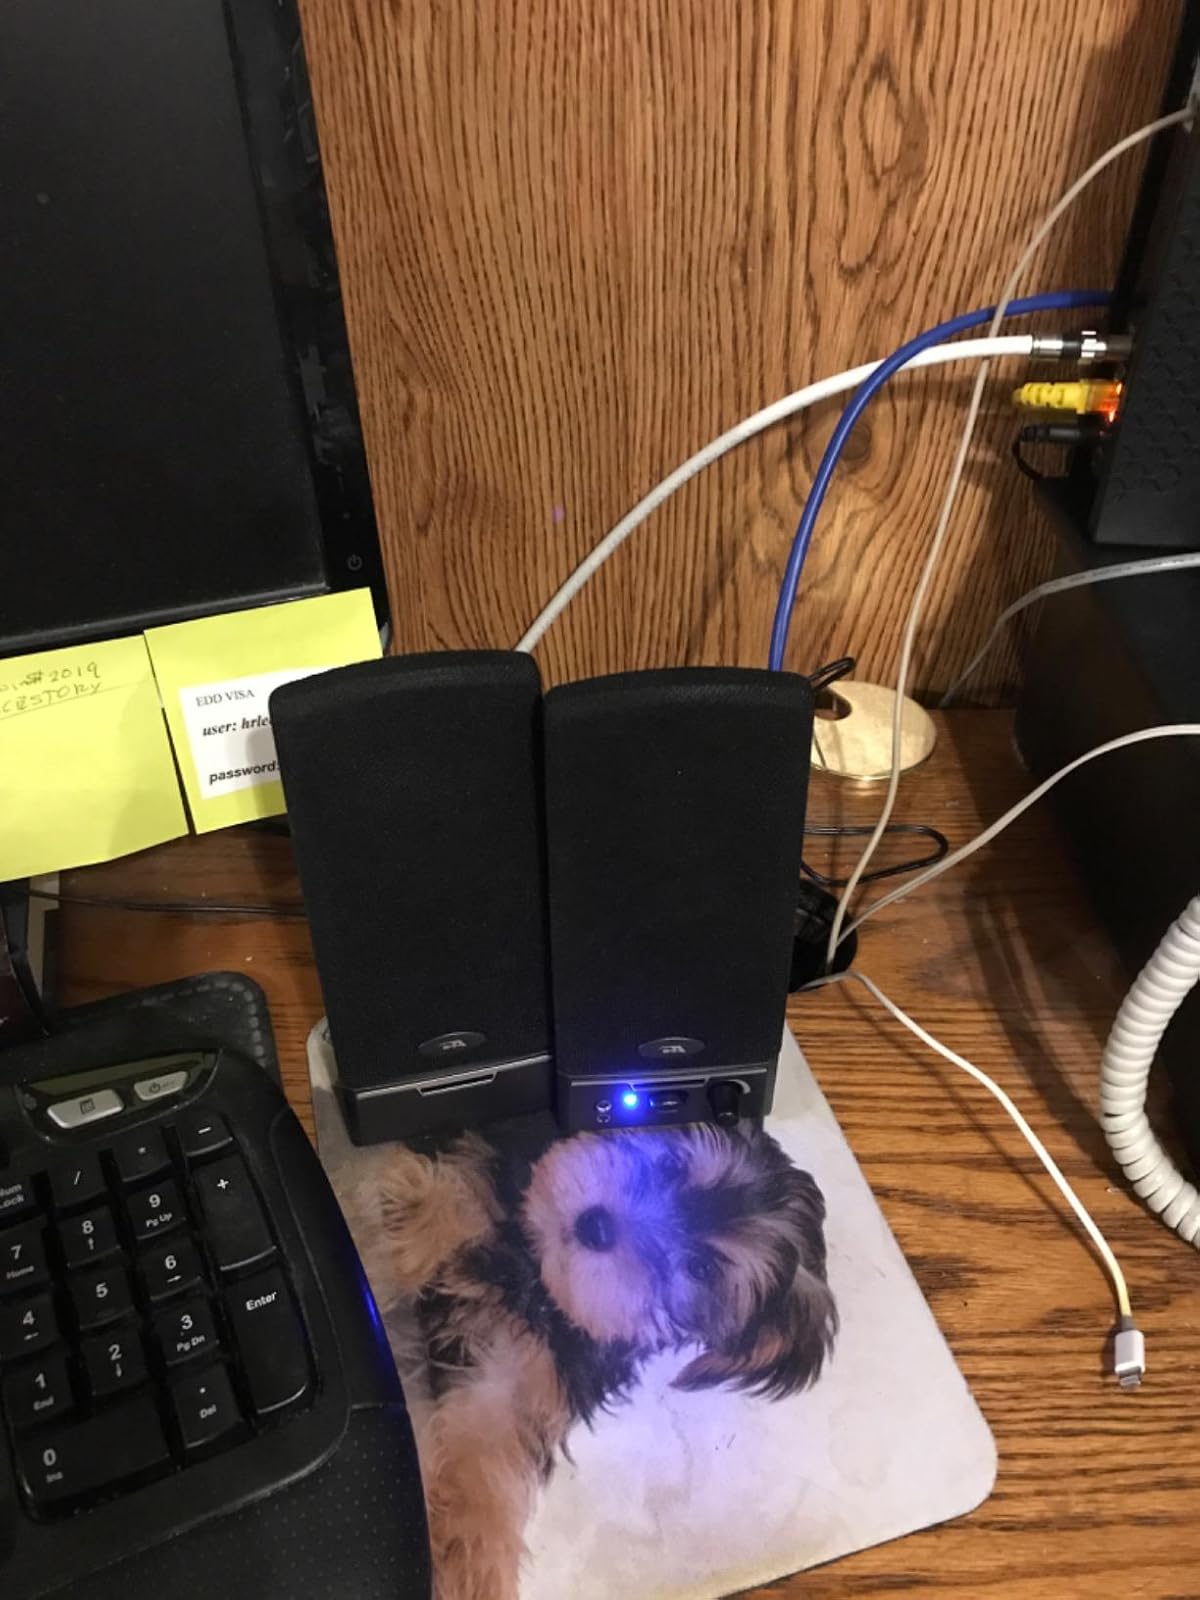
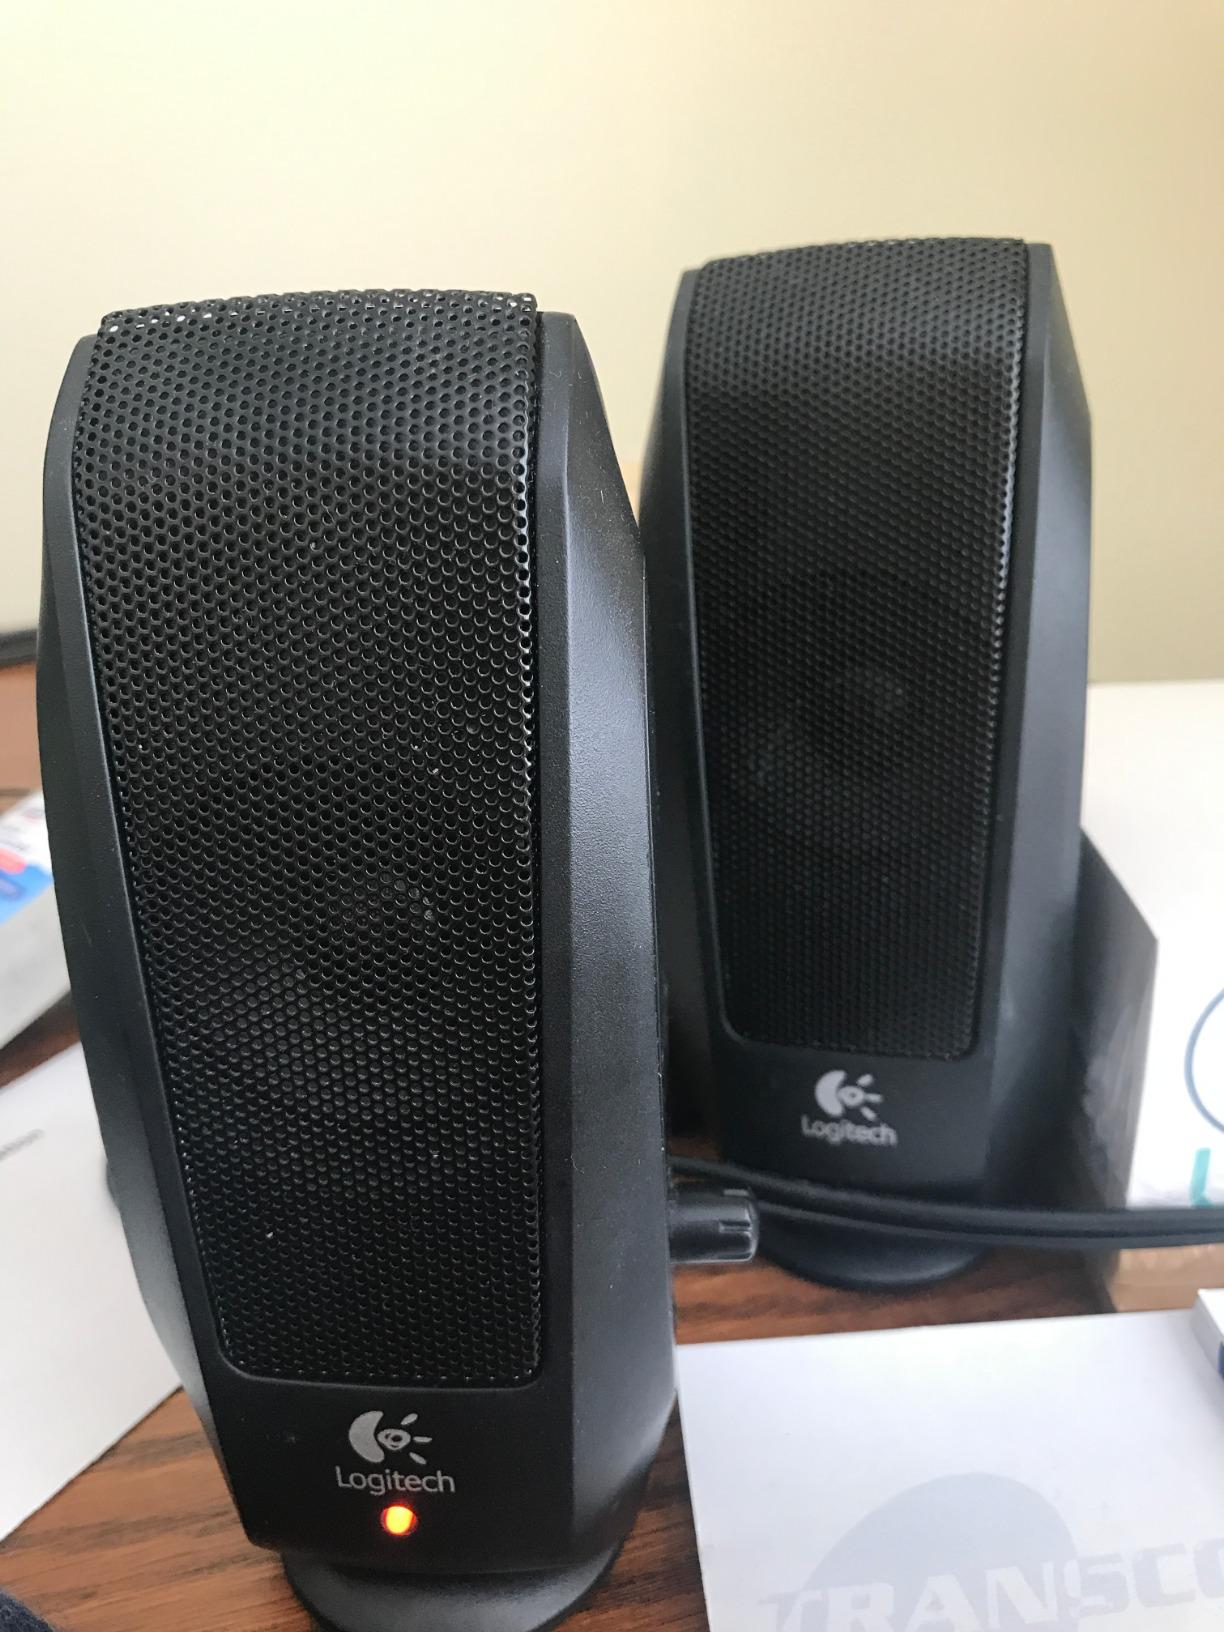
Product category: speaker
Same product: no